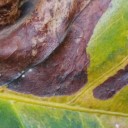
Label: Phoma